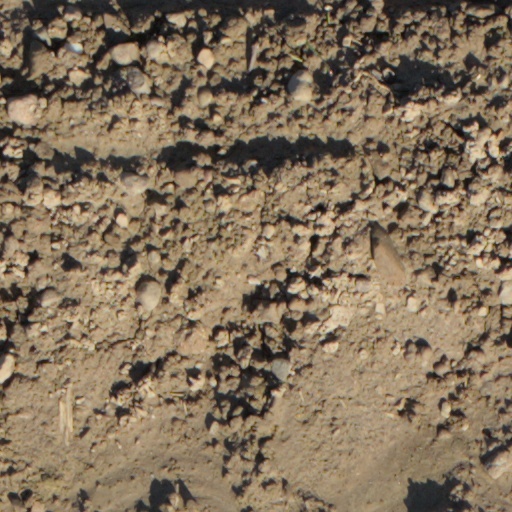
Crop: wheat